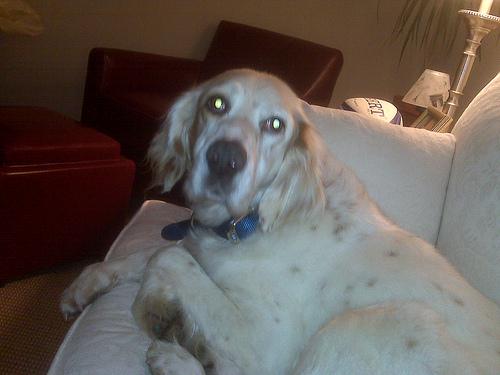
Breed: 203-n000022-English_setter